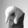
ASL letter: Q